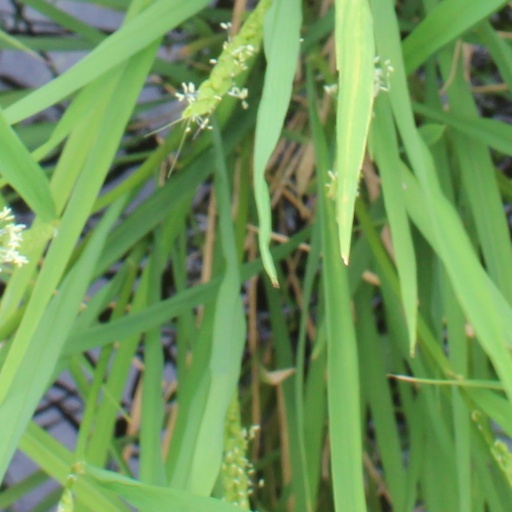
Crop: rice